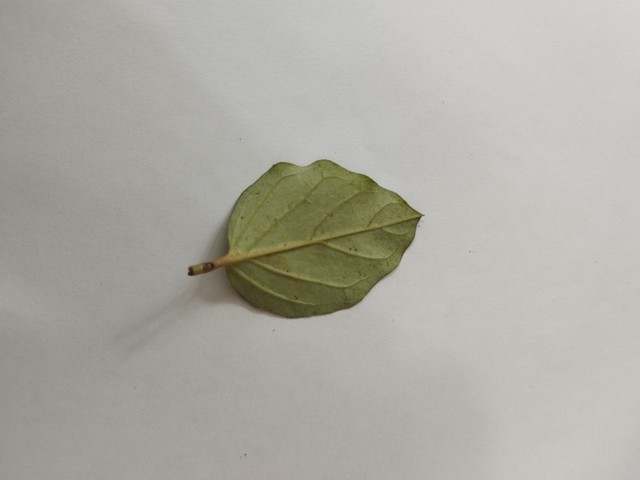
Plant: punarnava